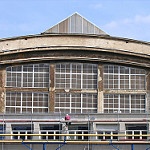
Label: buildings